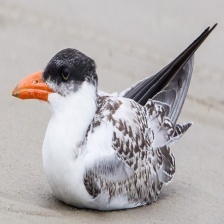
Species: CASPIAN TERN
Scientific name: HYDROPROGNE CASPIA